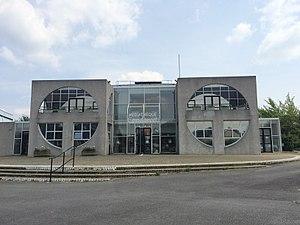
Vue de devant de la médiathèque Condorcet de Bouguenais
Bouguenais est une commune de l'ouest de la France, située dans le département de la Loire-Atlantique, en région Pays de la Loire.